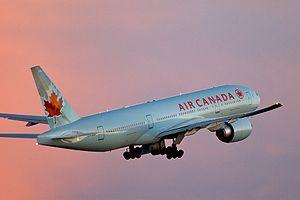
Air Canada est la plus grande compagnie aérienne nationale du Canada. Elle assure des vols intérieurs et internationaux sur les cinq continents depuis ses plates-formes de correspondance à Toronto-Pearson, Montréal-Trudeau, Vancouver et Calgary. Air Canada est la 15ᵉ plus grande compagnie aérienne au monde. En 2013, de concert avec son transporteur régional Air Canada Express, elle a transporté plus de 35 millions de passagers, exploitant 1 500 vols réguliers quotidiens et elle employait 27 000 personnes à temps plein à travers le monde. Son siège social est situé à Montréal, après son déménagement de la ville de Winnipeg, au Manitoba en 1949. Elle est membre fondateur de Star Alliance. Le 16 mai 2019, Air Canada annonce son intention d'acquérir Air Transat pour 520 millions de dollars.